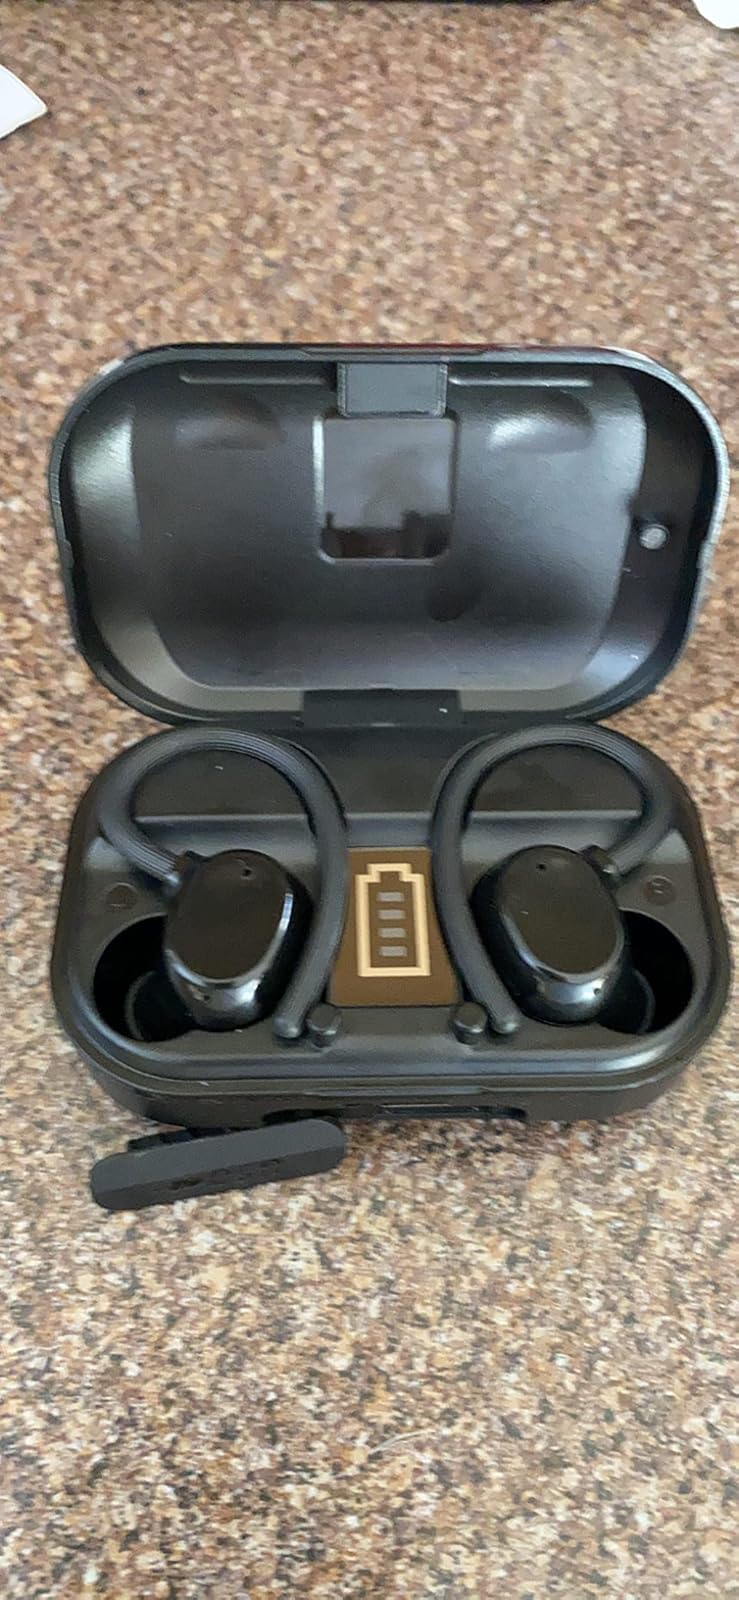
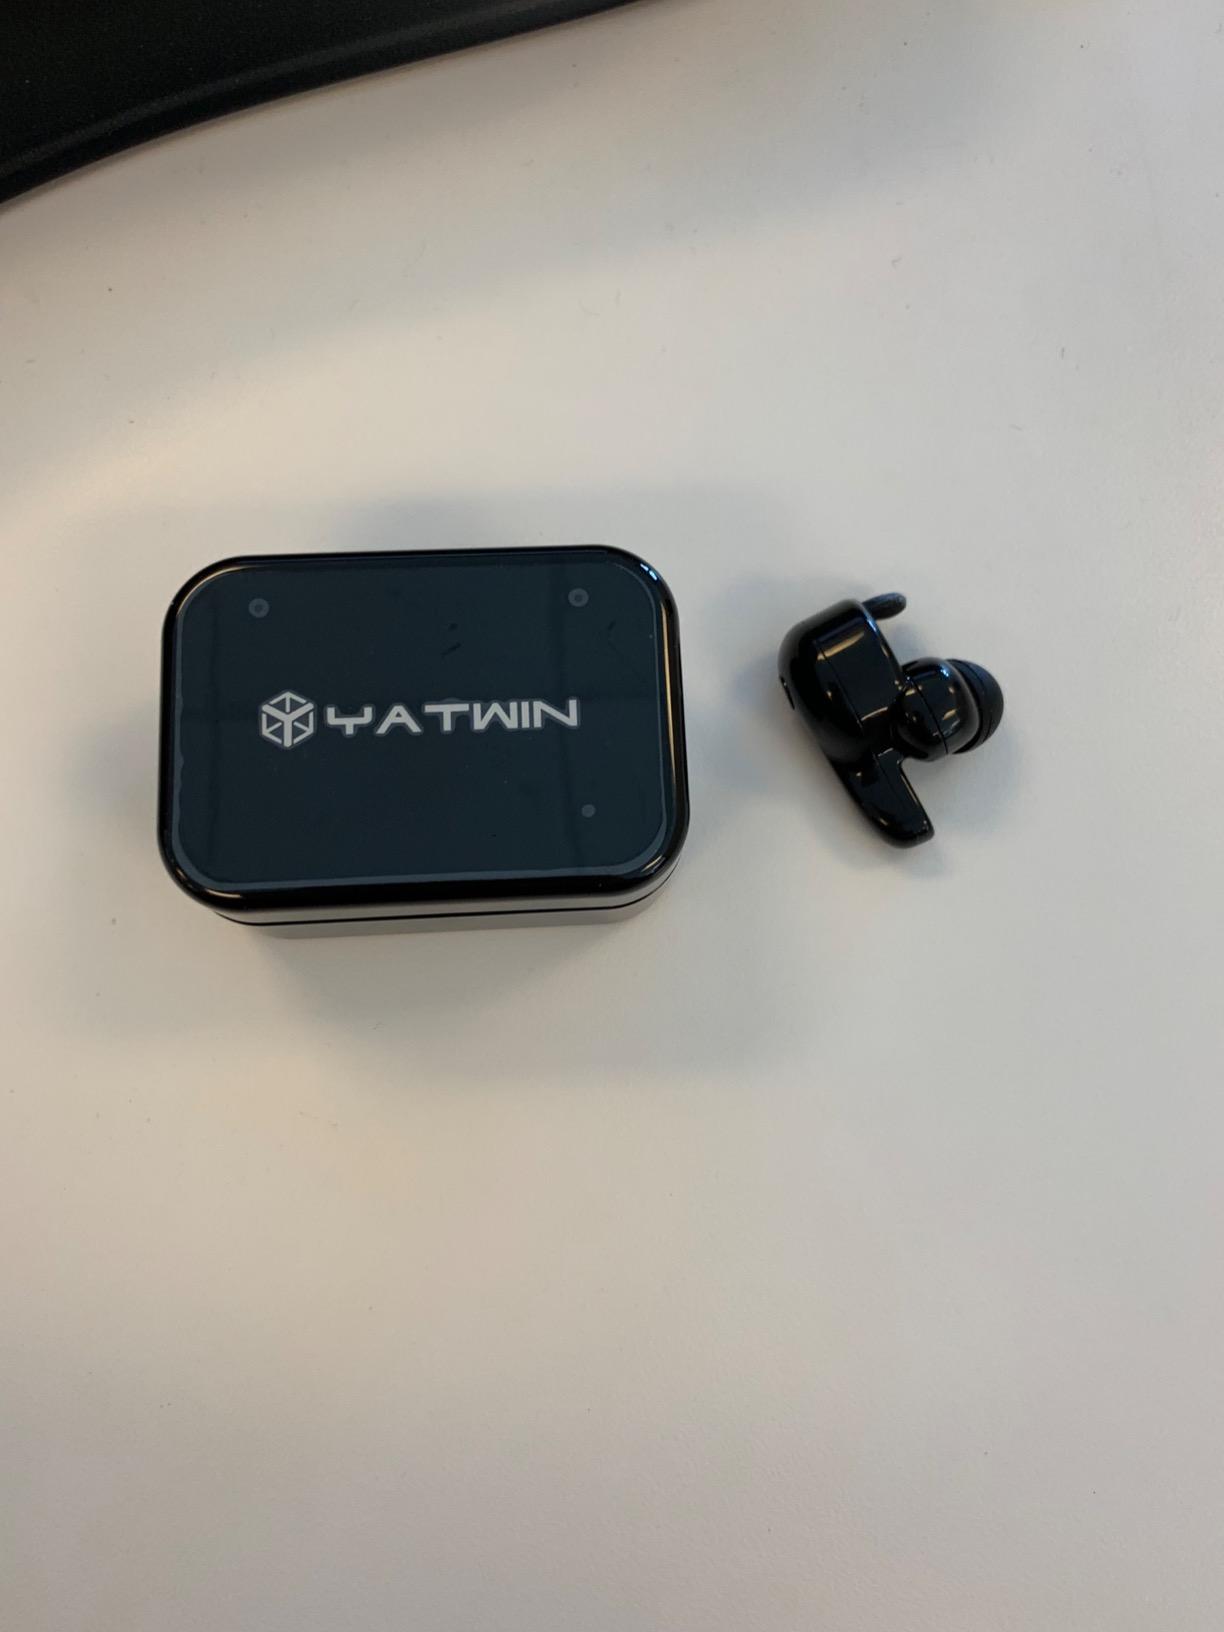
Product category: earbuds
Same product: no